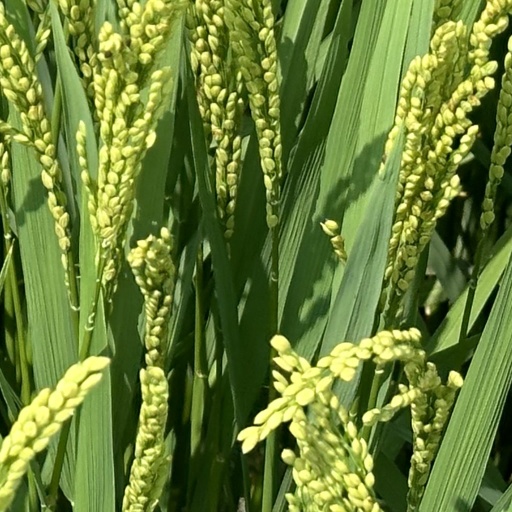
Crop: rice